Shortbread

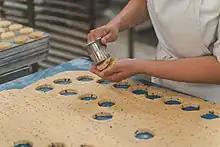
Shortbread rounds being cut at a bakery. This dough has been flavoured, docked (poked with holes), and rolled to the correct thickness before being cut.

Variations in ingredients for some recipes include the optional addition of caraway seeds to petticoat tails, coriander and caraway in Goosnargh, egg yolk and cream in Ayrshire, citrus peel and almonds in Pitcaithly bannock, and demerara sugar in Dorset.